Distance education

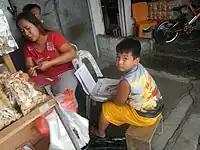
Filipino homeschooling students – blended (printed-digital modular) distance learning with self-learning materials during the 2020 COVID-19 pandemic in San Miguel, Bulacan

William Rainey Harper, founder and first president of the University of Chicago, celebrated the concept of extended education, where a research university had satellite colleges elsewhere in the region.